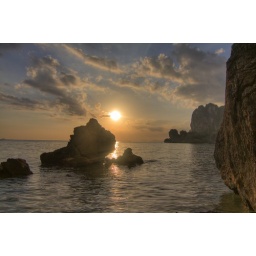
The sun sets over the ocean rocks of Railey, Thailand.